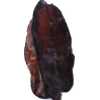
Label: carambola